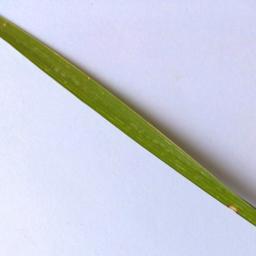
Label: Rice___Leaf_Blast